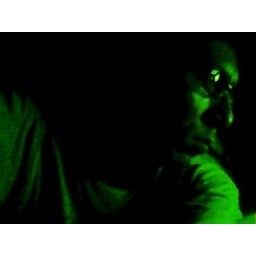
devon in green black light